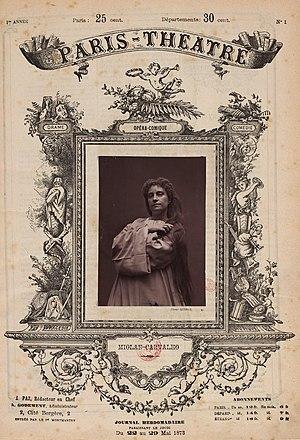
La photoglyptie, ou woodburytypie, est un procédé opto-mécanique de reproduction et d'impression d'images photographiques inventé par le Britannique Walter Bentley Woodbury en 1864. Il s'agit d'un procédé d’impression photomécanique inaltérable destiné à remplacer les tirages argentiques et permettant la diffusion en grand nombre à des coûts moindres.
Paris-Théâtre est une publication hebdomadaire consacrée au monde du spectacle qui paraît entre 1873 et 1878 puis, avec la même forme, sous le titre Paris-Portrait, jusqu'en 1880. Elle cesse de paraître après 364 numéros exposant chacun la biographie d'une personnalité contemporaine et des articles d'actualité.